William Hale Thompson

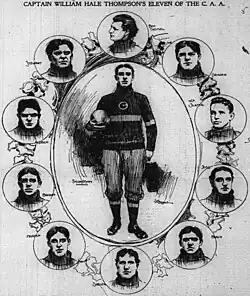
Illustrations of Thompson (center) and other members of the 1896 Chicago Athletic Association football team

Thompson was meant to attend Yale but instead moved to Wyoming at the age of 14, where he became a cowboy and cattle owner and traveled across Europe, taking up ranching in Texas and New Mexico later on in his life. The experiences influenced him to add Western touches into his campaign, including his sombrero, which became a symbol for his campaign. By the age of twenty-one, he had accumulated a stake of $30,000. He returned to Chicago in 1892 after his father's death to manage his estates. Shortly after returning to Chicago, Thompson joined the Illinois Athletic Club and the Sportsmen's Club of America and quickly was appointed director-general and captain of the Chicago Athletic Association's water polo and football teams. His six-foot frame and athletic prowess earned him the nickname "Big Bill," which stuck with him throughout his career as a politician.